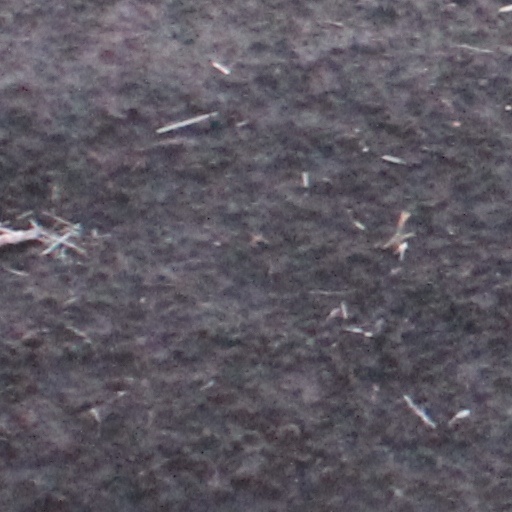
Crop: wheat